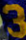
Number: 3